Ignác Acsády

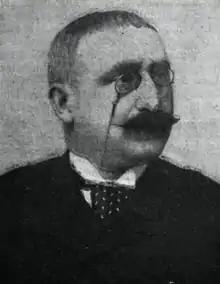
Ignác Acsády

Ignác Acsády (September 9, 1845 – December 17, 1906) was a Jewish-Hungarian historian, journalist, and fiction writer.